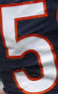
Number: 5